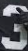
Number: 3